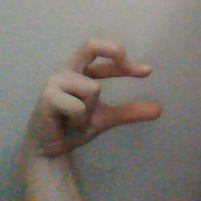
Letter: thal